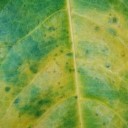
Label: Cerscospora